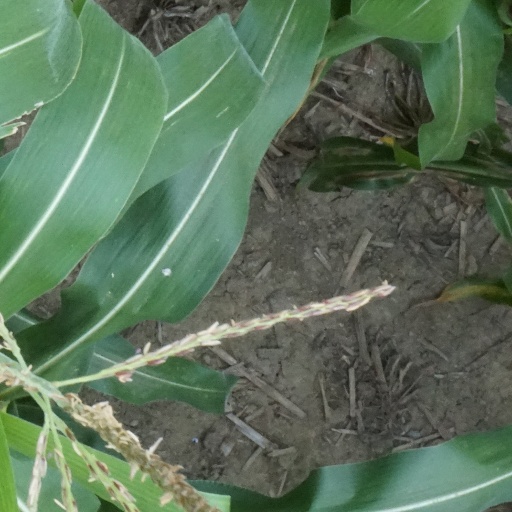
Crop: maize; corn